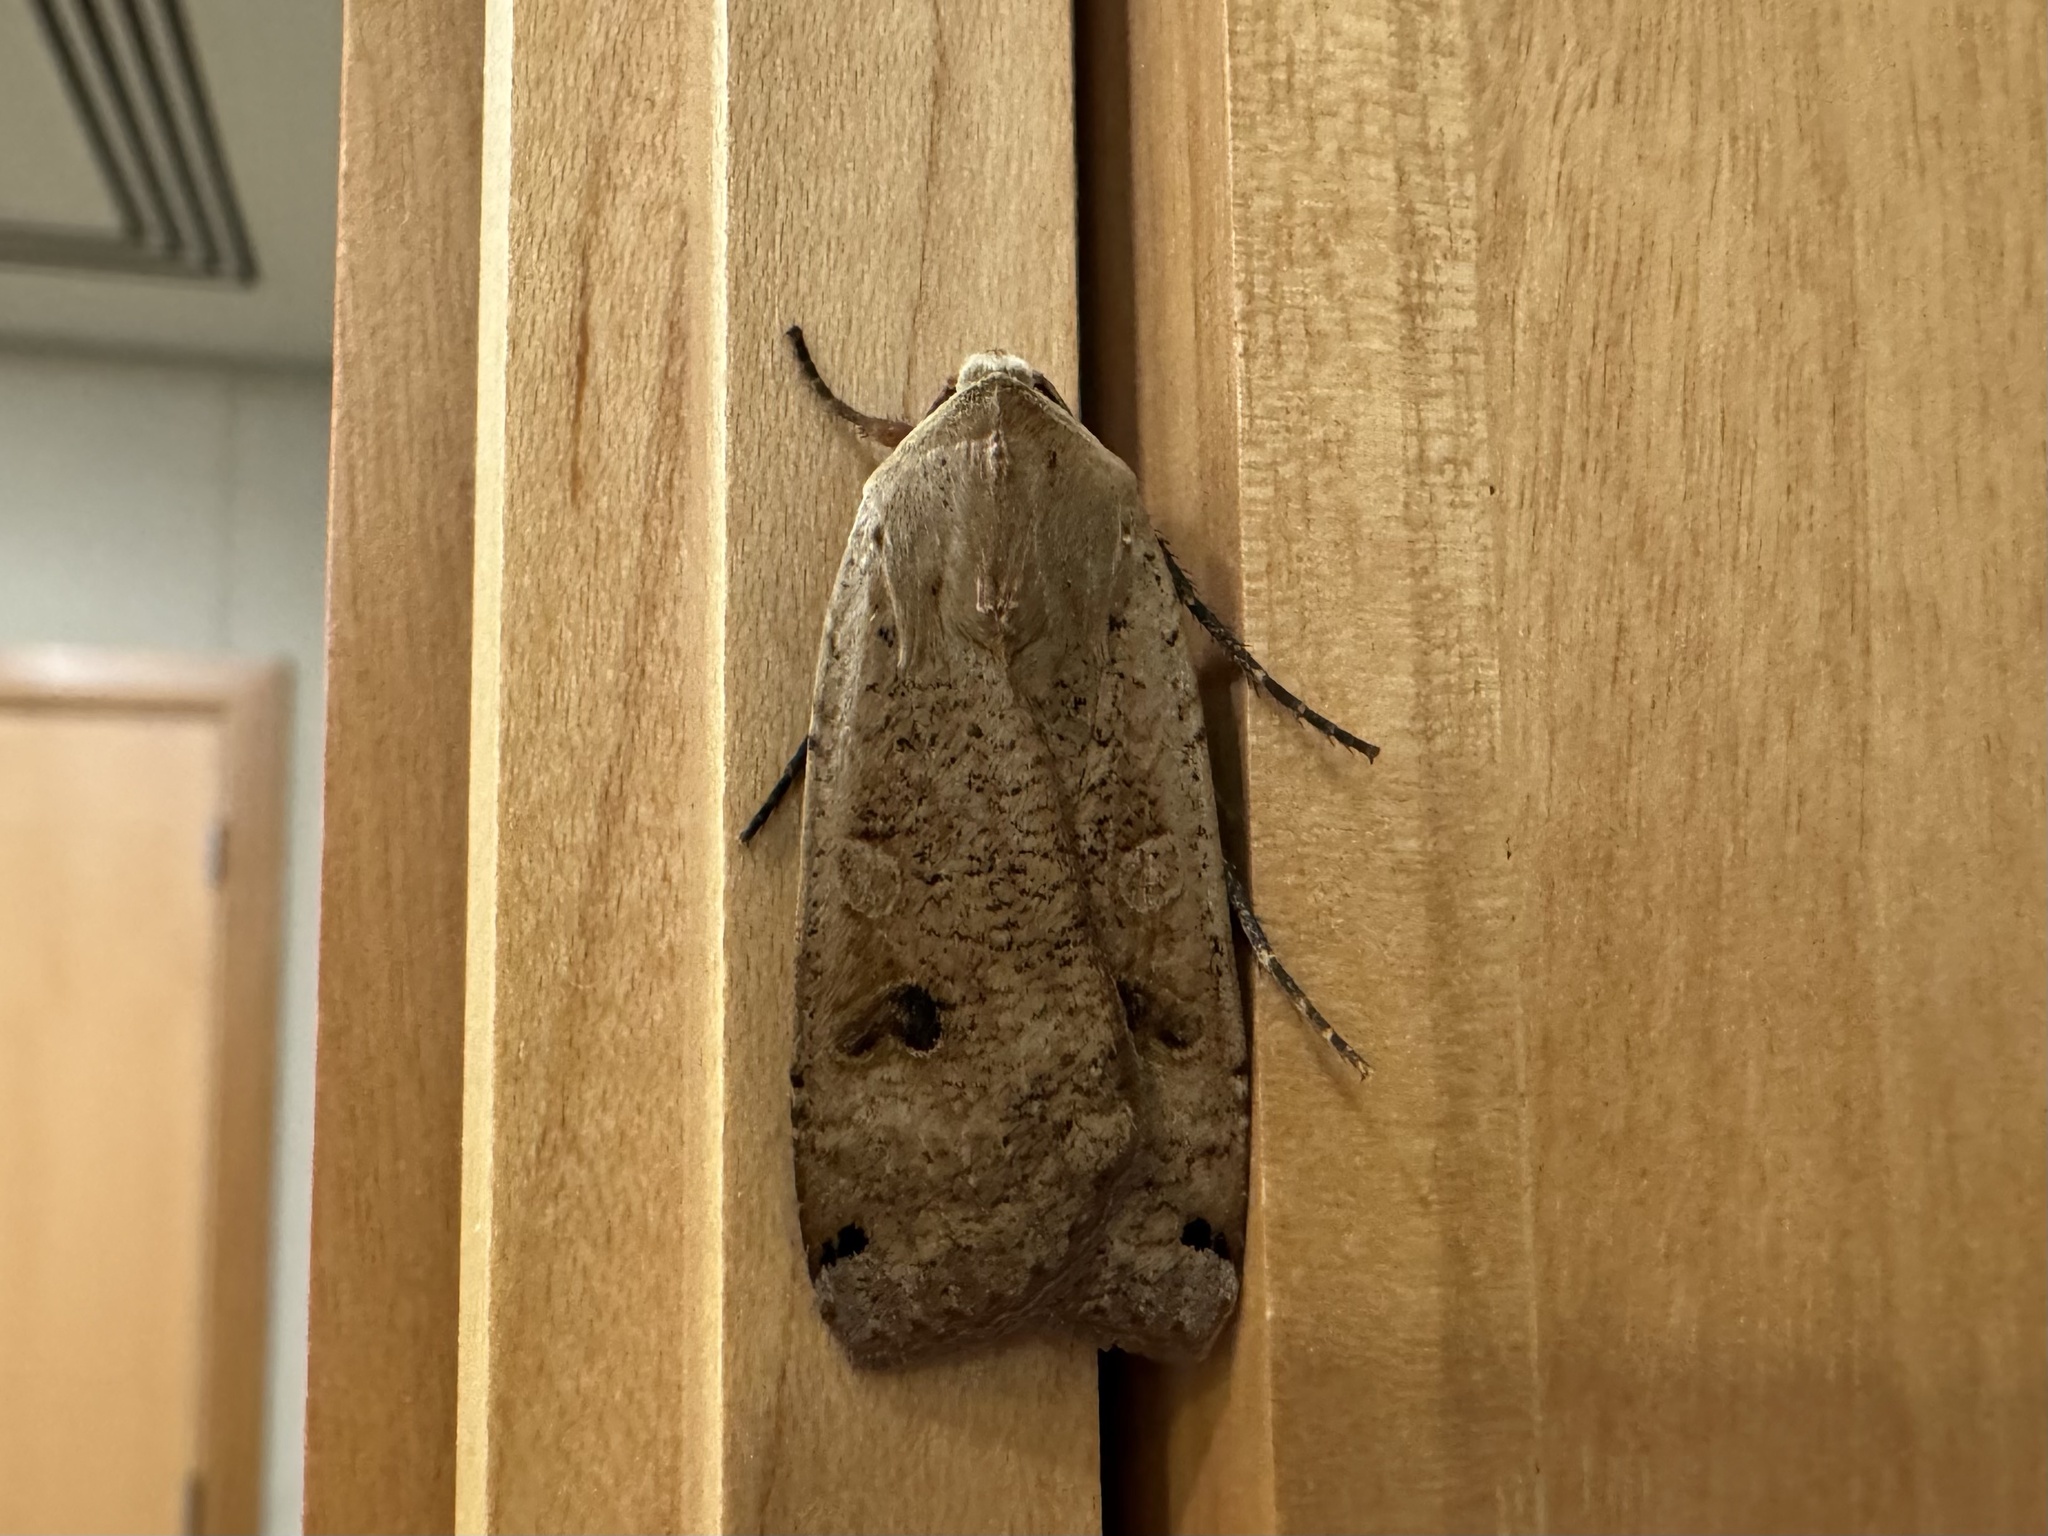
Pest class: cutworms